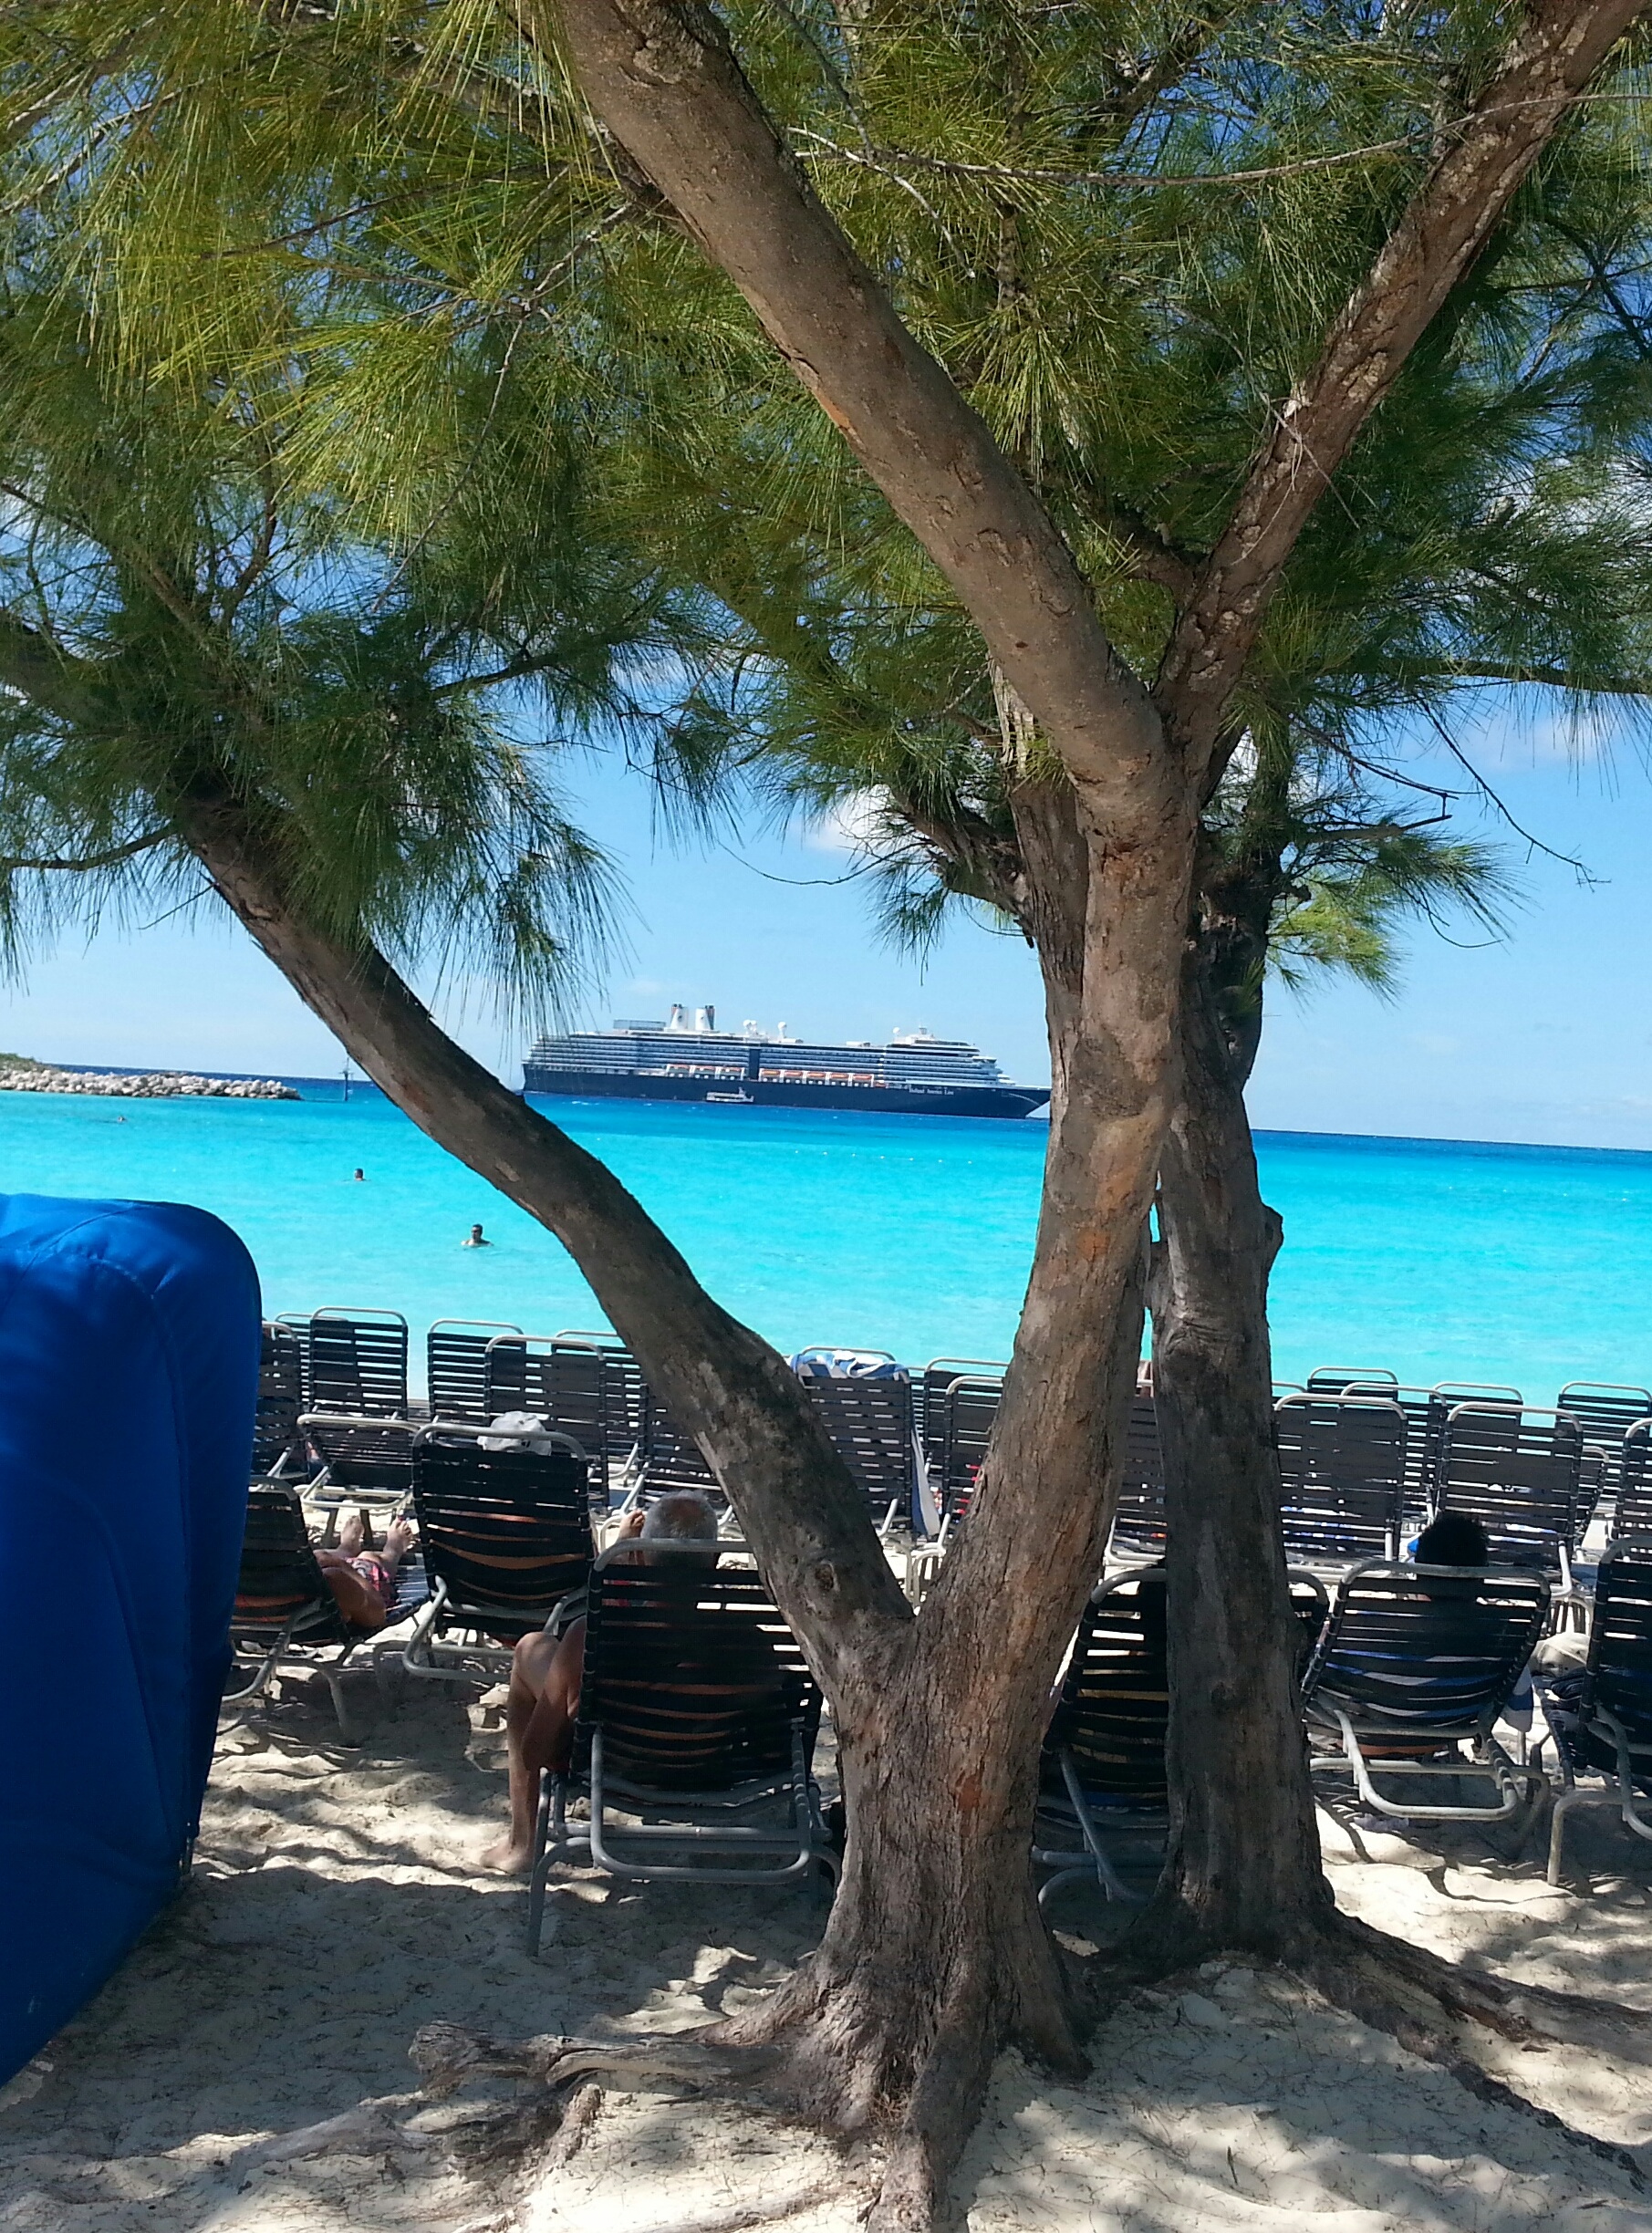
beach, sea, tree, vacation, bay, woody plant, arecales